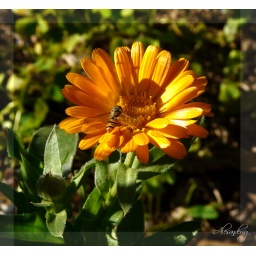
A bee in a orange daisy